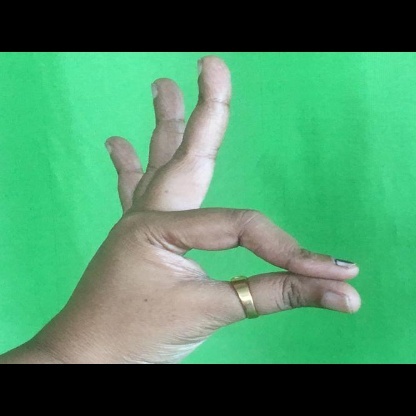
Mudra: Hamsasyam